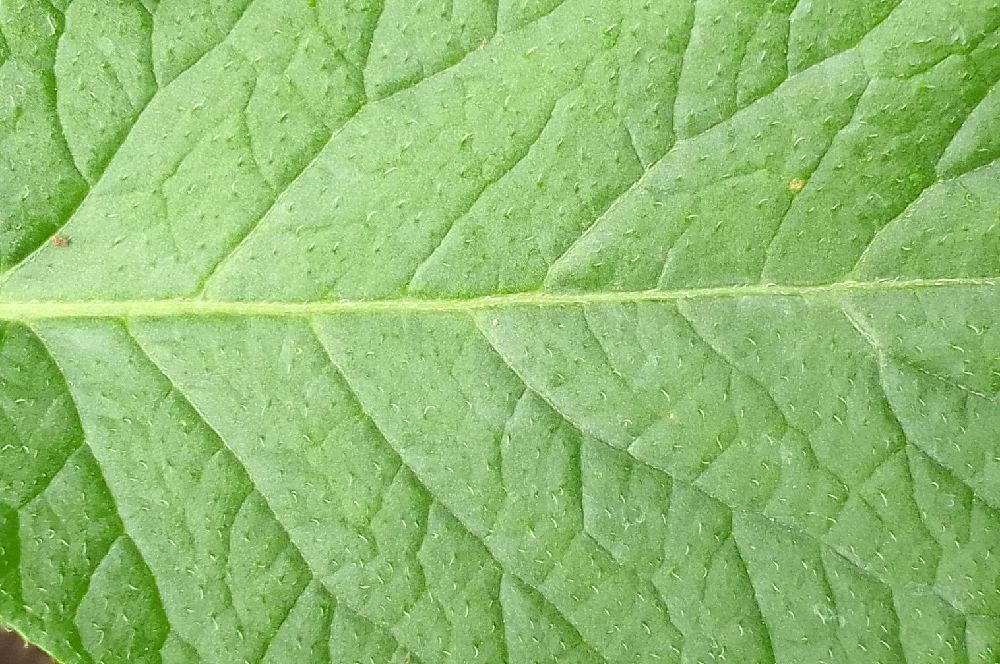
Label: Healthy